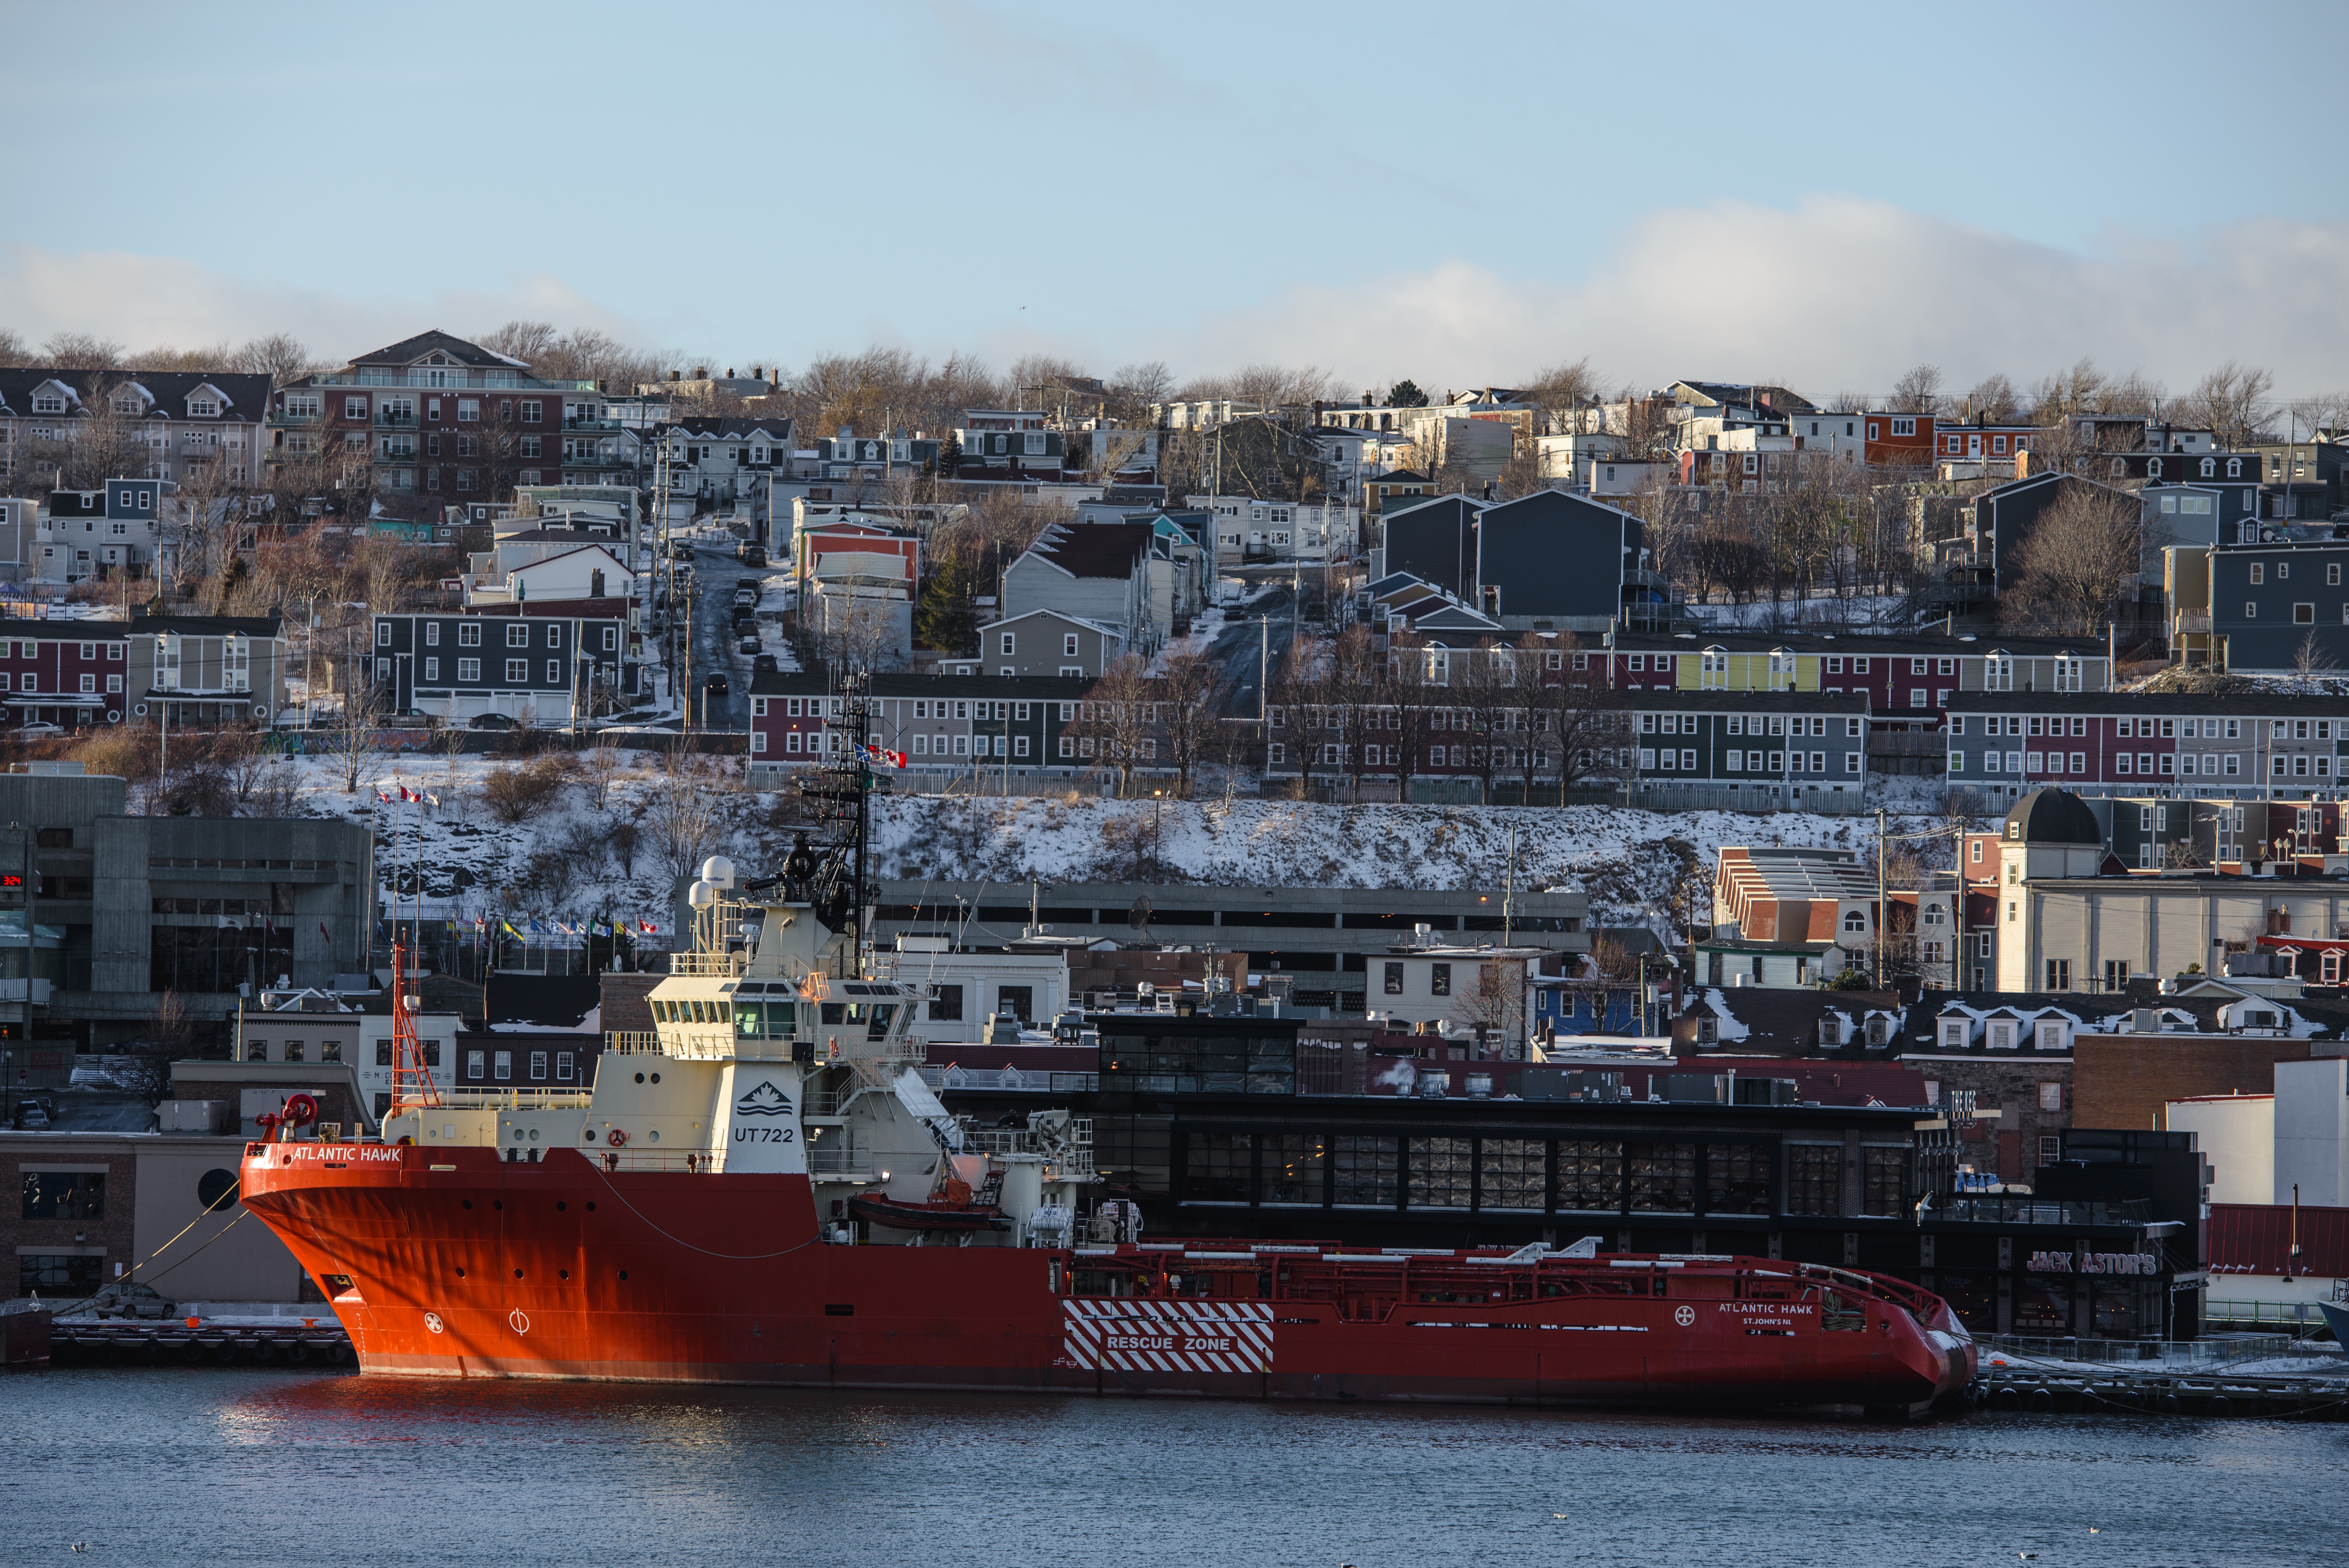
sea, boat, ship, cityscape, downtown, transport, vehicle, harbor, port, infrastructure, newfoundland, tugboat, watercraft, container ship, freight transport, st john's